Clean and jerk

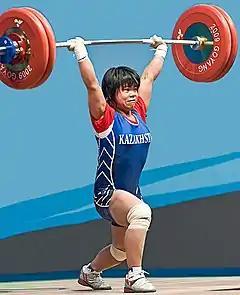
Zulfiya Chinshanlo, world champion 2009 in the 53 kg class performing the jerk portion of the lift with a split jerk

The "jerk" is a movement that lifts a barbell from the shoulder to the overhead position. It starts from the "front rack" position, which is the finishing position of the "clean". The lift begins with the dip-drive phase – the lifter dips a few inches by bending the knees, keeping the back vertical, before driving the barbell explosively upward by straightening the legs. The lifter continues driving the barbell upward by lifting it off the shoulder with the arms, and once the barbell has passed the head, the lifter dips underneath the bar and moves the body into a stable receiving position. How the body moves into the receiving position depends on the style of jerk (split jerk, power jerk, or squat jerk) being performed, with split jerk being the most common. The bar is received overhead on straight arms; once stable, the lifter recovers to a normal standing position, with the legs in the same vertical plane as the rest of the body.